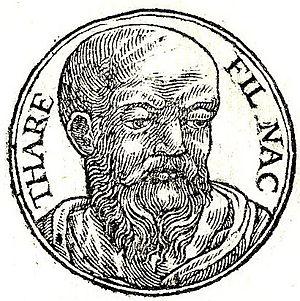
Terah est un personnage de la Genèse et du Coran. Il est fils de Nahor et père d'Abraham, de Nahor et de Haran, ainsi que de Sarah par une autre union. Dans le Coran, il est appelé Azar, et est le père d'Ibrahim, l'équivalent d'Abraham.